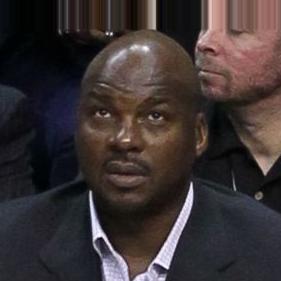
Age: 45